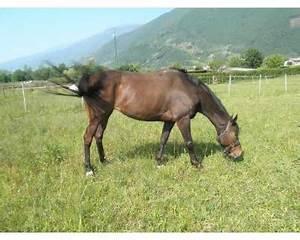
horse